De Kreuners

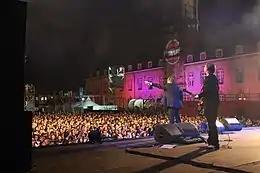
Casa blanca festival 2010

On 13 February 2012 the band announced officially the end of their career, which they rounded off with two concerts in Belgium.